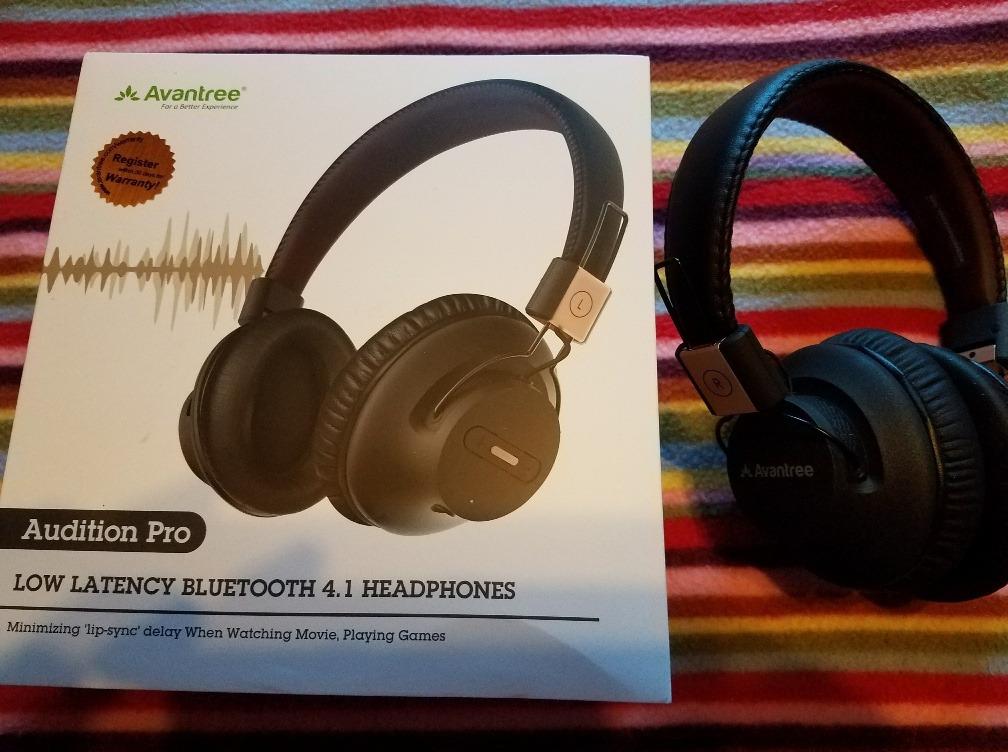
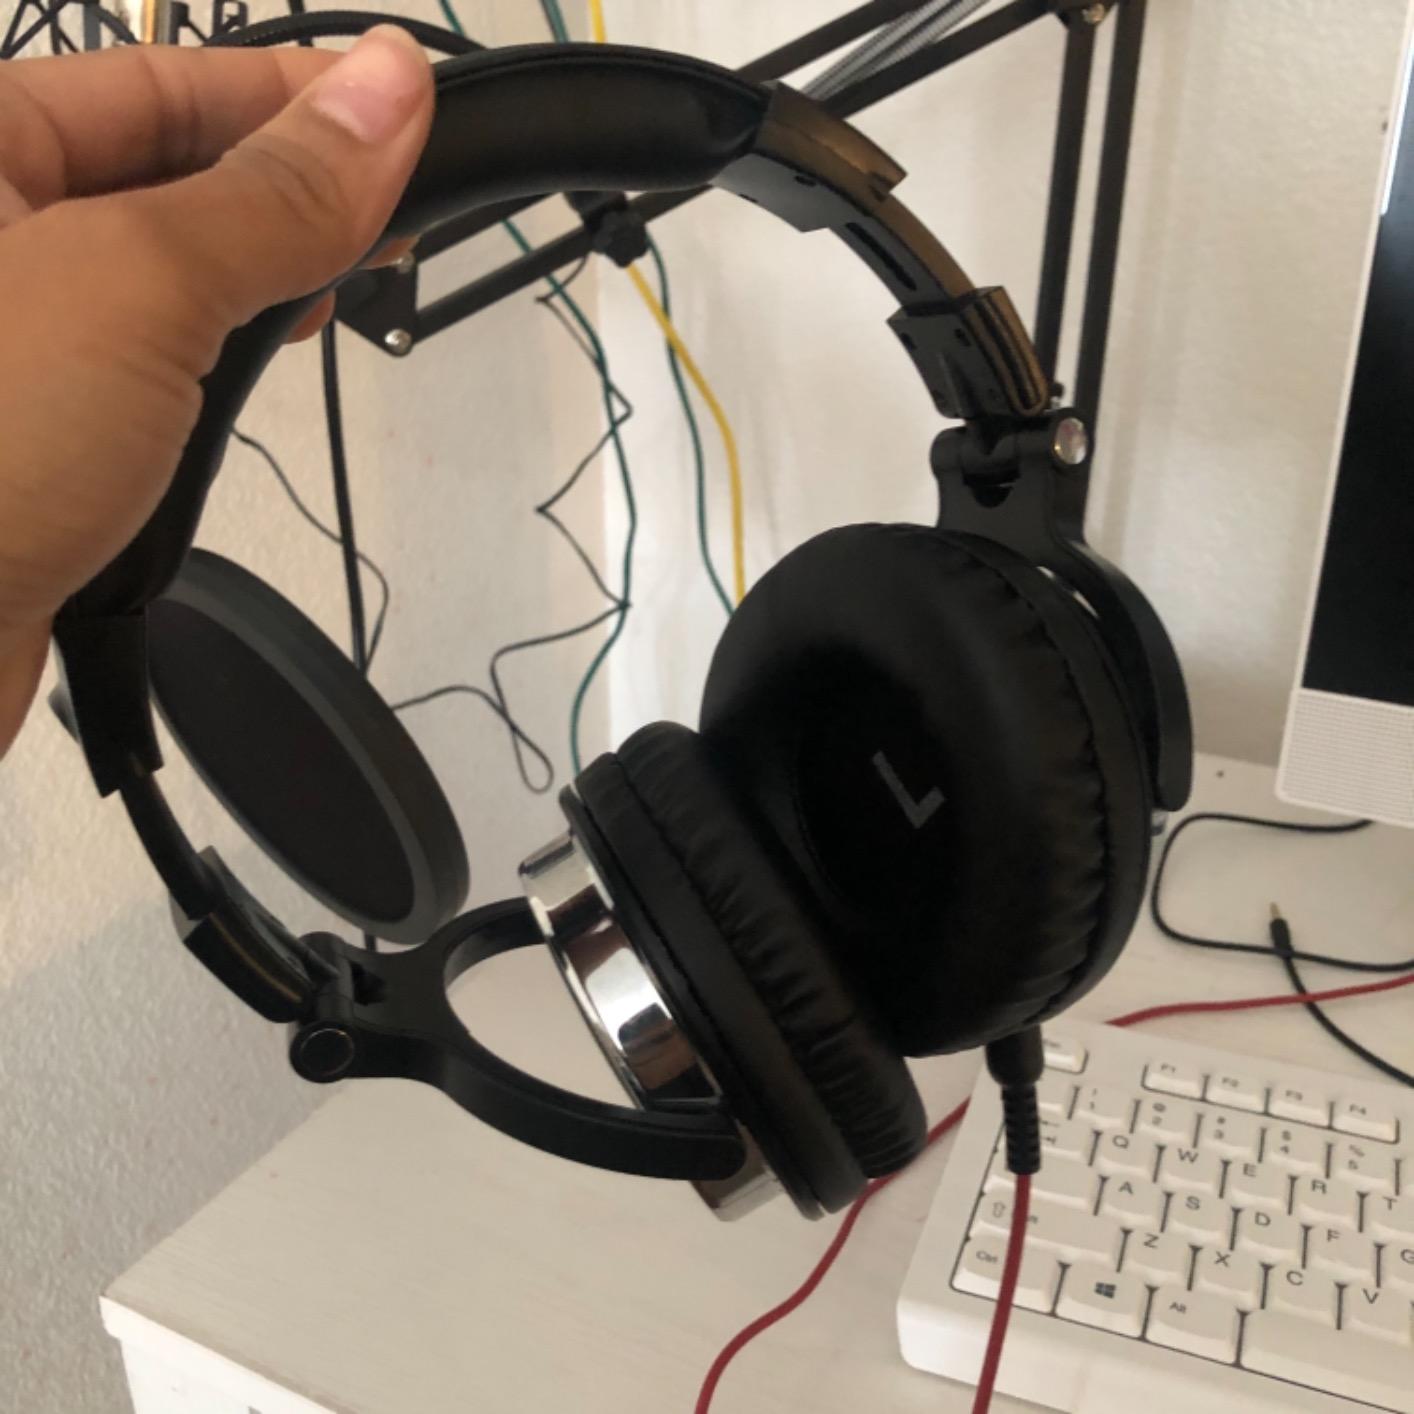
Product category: headphones
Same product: no